Principle of original horizontality

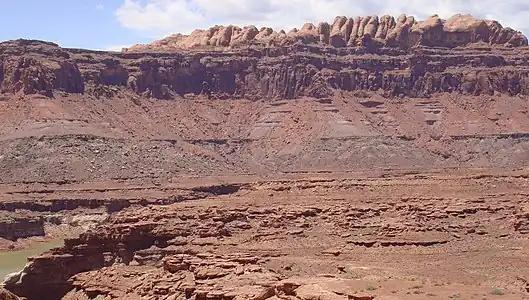

From these observations is derived the conclusion that the Earth has not been static and that great forces have been at work over long periods of time, further leading to the conclusions of the science of plate tectonics; that movement and collisions of large plates of the Earth's crust is the cause of folded strata.